U.S. Route 1 in Pennsylvania

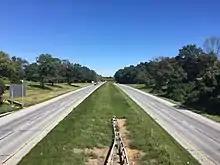
US 1 freeway northbound at the PA 41 interchange in London Grove Township

US 1 enters Pennsylvania from Maryland in West Nottingham Township, Chester County, heading northeast as a two-lane undivided road that soon widens into a four-lane divided highway. The road curves north and runs through fields and woods with some development, becoming a four-lane freeway that is called the Kennett–Oxford Bypass and dedicated as the John H. Ware III Memorial Highway. The route runs through rural land with some nearby homes and commercial development, coming to a partial cloverleaf interchange with Pennsylvania Route 272 (PA 272) west of the community of Nottingham. From here, US 1 curves to the northeast and continues into East Nottingham Township, passing through a mix of farmland and woodland with some residences. The freeway skirts into the western portion of the borough of Oxford and reaches a diamond interchange with PA 472 that serves the borough. The route runs through more rural areas with some nearby development and enters Lower Oxford Township, where it bends to the east-northeast and comes to a partial cloverleaf interchange with PA 10 that also provides access to Oxford. US 1 continues through farmfields and woods and crosses the West Branch Big Elk Creek before it heads into Upper Oxford Township, where it has a partial cloverleaf interchange with PA 896.